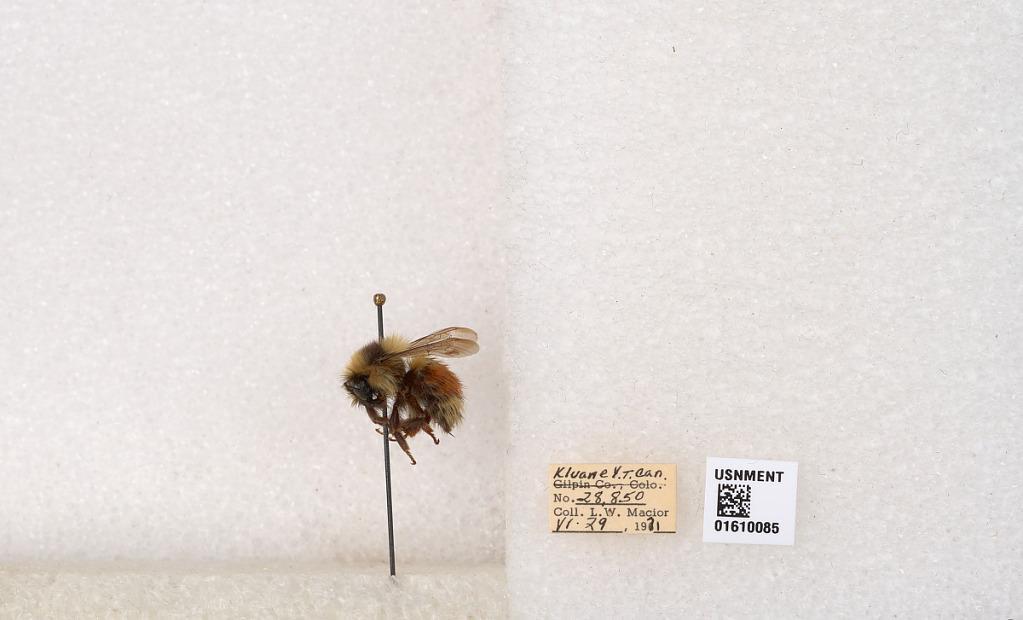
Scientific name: Bombus (Pyrobombus) sylvicola Kirby
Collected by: L. Macior
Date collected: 1971-6-29
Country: Canada
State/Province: Yukon Territory
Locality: Kluane National Park and Reserve
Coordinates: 60.7493, -139.504